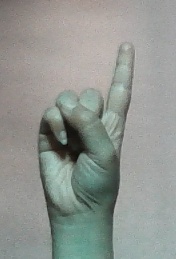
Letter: bb